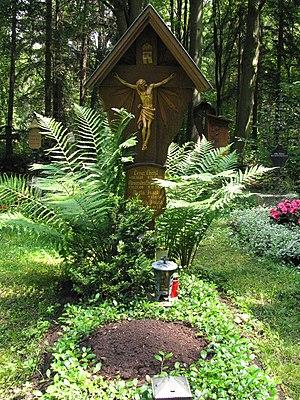
Lena Christ, née à Glonn le 30 octobre 1881 et morte à Munich le 30 juin 1920, est une femme de lettres allemande.